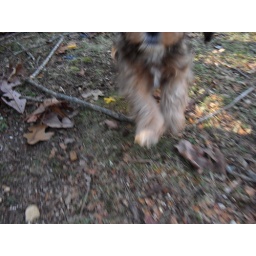
One of Kirby\'s puppies running in the yard!